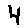
Label: 4